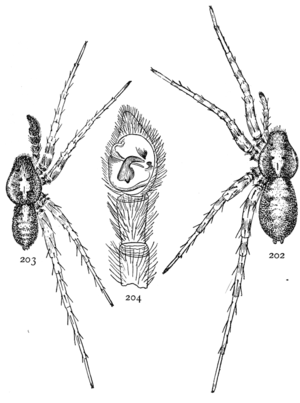
Pardosa milvina est une espèce d'araignées aranéomorphes de la famille des Lycosidae.